German Empire

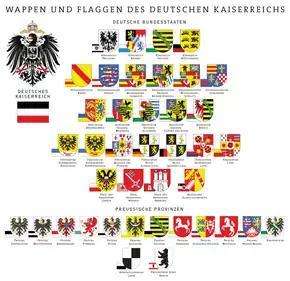
Coats of arms and flags of the constituent states in 1900

Germany did not want to risk lengthy battles along the Franco-German border and instead adopted the Schlieffen Plan, a military strategy designed to cripple France by invading Belgium and Luxembourg, sweeping down to encircle and crush both Paris and the French forces along the Franco-German border in a quick victory. After defeating France, Germany would turn to attack Russia. The plan required violating the official neutrality of Belgium and Luxembourg, which Britain had guaranteed by treaty. However, the Germans had calculated that Britain would enter the war regardless of whether they had formal justification to do so. At first the attack was successful: the German Army swept down from Belgium and Luxembourg and advanced on Paris, at the nearby river Marne. However, the evolution of weapons over the last century heavily favored defense over offense, especially thanks to the machine gun, so that it took proportionally more offensive force to overcome a defensive position. This resulted in the German lines on the offense contracting to keep up the offensive timetable while correspondingly the French lines were extending. In addition, some German units that were originally slotted for the German far-right were transferred to the Eastern Front in reaction to Russia mobilizing far faster than anticipated. The combined effect had the German right flank sweeping down in front of Paris instead of behind it exposing the German Right flank to the extending French lines and attack from strategic French reserves stationed in Paris. Attacking the exposed German right flank, the French Army and the British Army put up a strong resistance to the defense of Paris at the First Battle of the Marne, resulting in the German Army retreating to defensive positions along the river Aisne. A subsequent Race to the Sea resulted in a long-held stalemate between the German Army and the Allies in dug-in trench warfare positions from Alsace to Flanders.